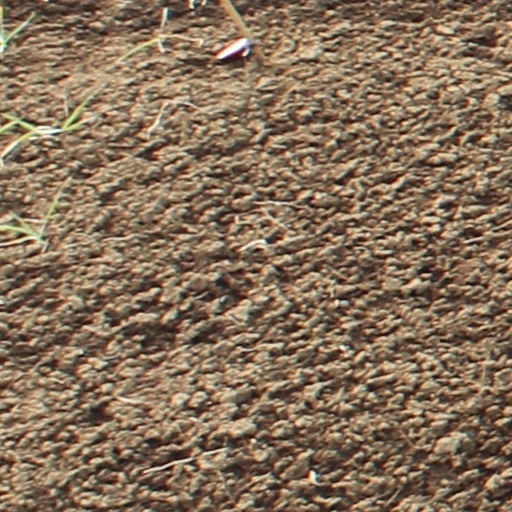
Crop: wheat